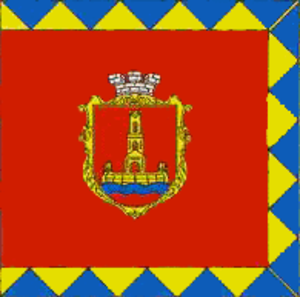
Korets est une ville de l'oblast de Rivne, en Ukraine, et le centre administratif du raïon de Korets. Sa population était estimée à 7 255 habitants en 2016.